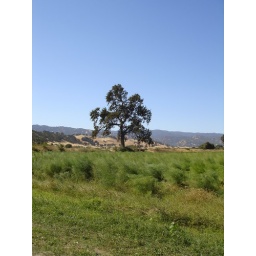
Large oak tree by the asparagus field